Swanbourne Hospital

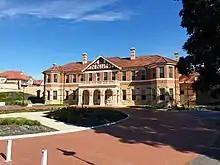
Montgomery House main entrance 2019

The majority of the buildings on the site were demolished. The only original remaining buildings from the hospital are the Administration Block, Montgomery Hall, Male Attendants Block, Female Attendants Block, Kitchen and Store.